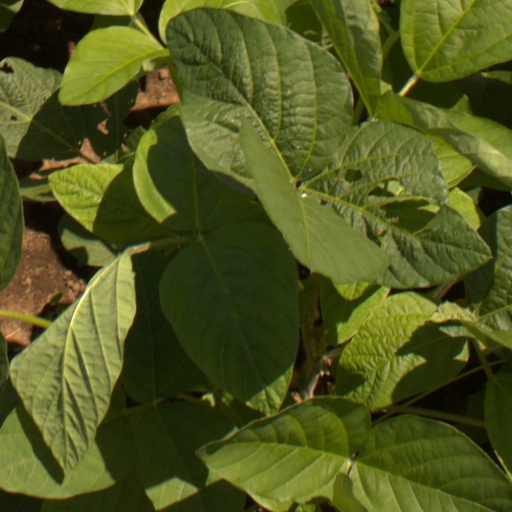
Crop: soybean